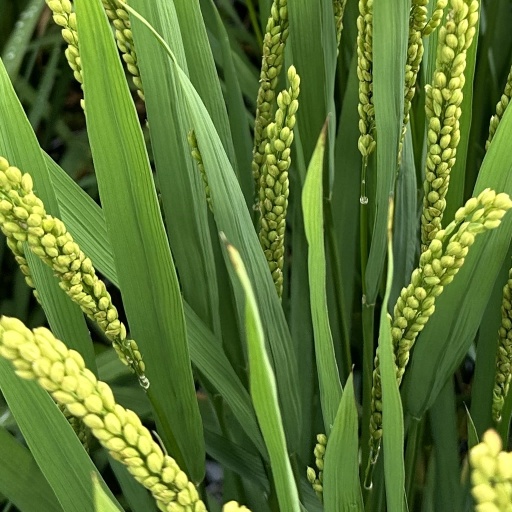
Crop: rice